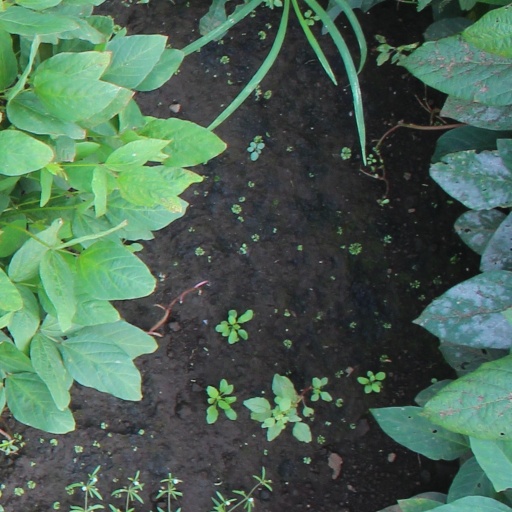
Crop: soybean